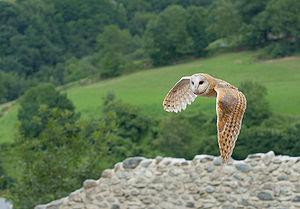
Chouette effraie en vol en France (Pyrénées)(Tyto alba) Русский: Летящая сипуха (Tyto alba)
L'effraie des clochers est une chouette aussi couramment appelée chouette effraie ou dame blanche. L'espèce peuple tous les continents, à l'exception de l'Antarctique et certaines îles. C'est l'espèce de Strigiformes la plus répandue au monde.